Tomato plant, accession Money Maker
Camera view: bottom (45 deg); turntable rotation: 240 degrees
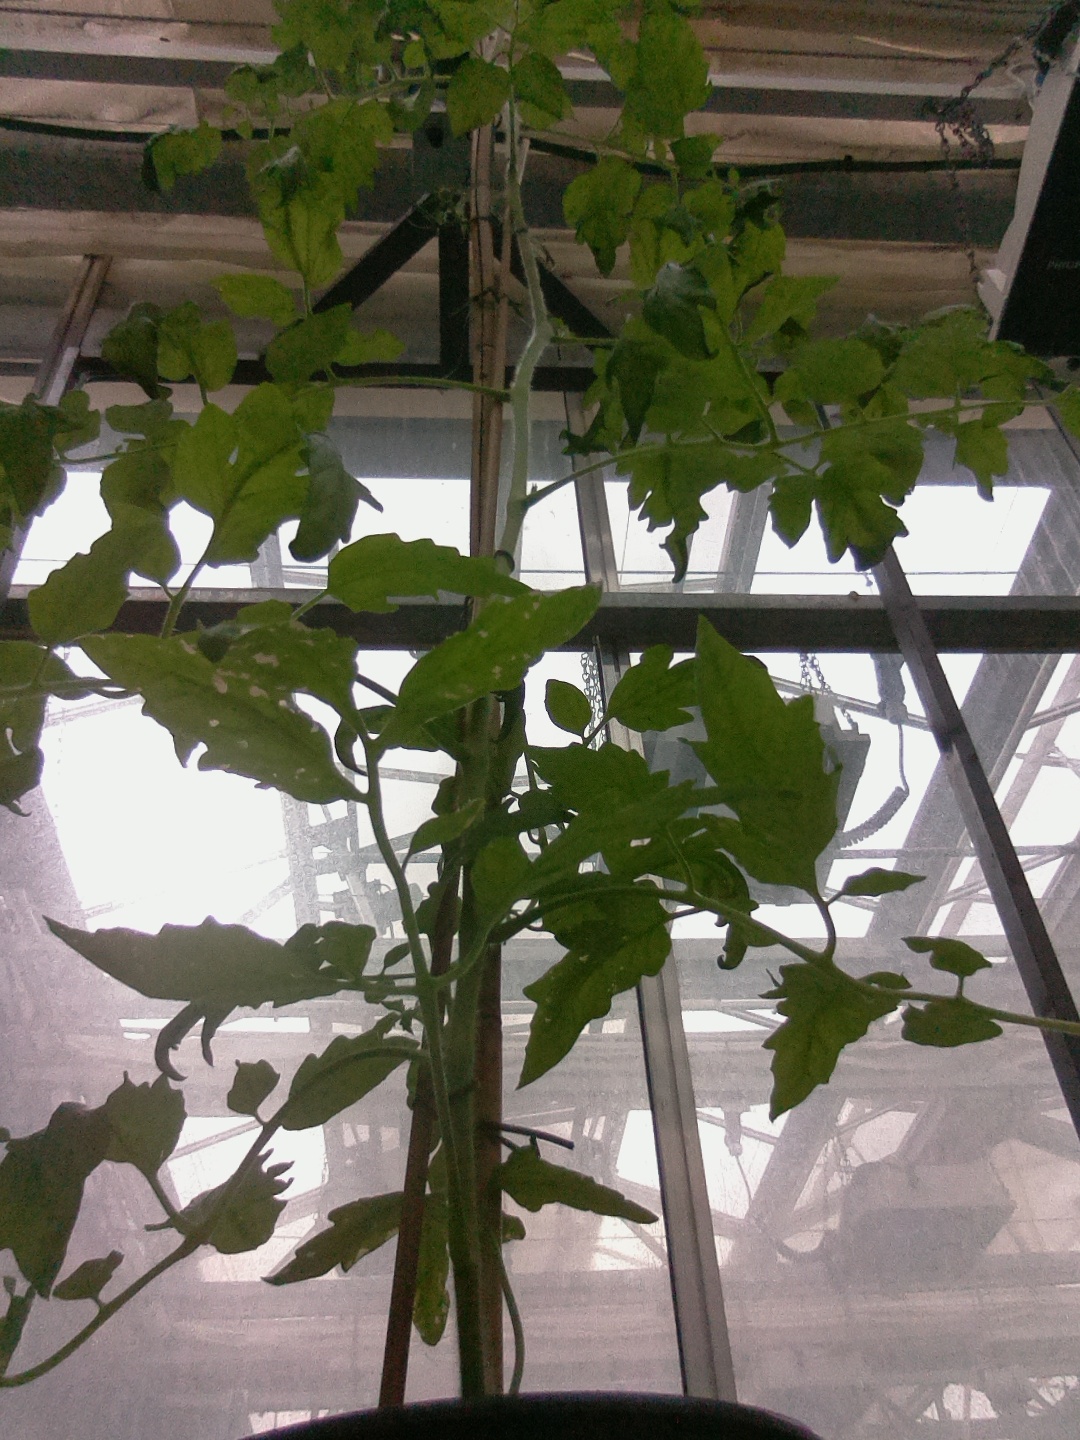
BBCH growth stage 70: Fruits at the main stem or branches visibles